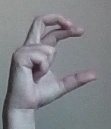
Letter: thal